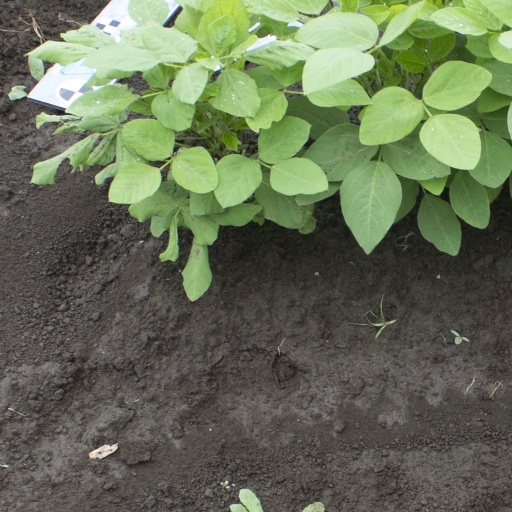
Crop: soybean